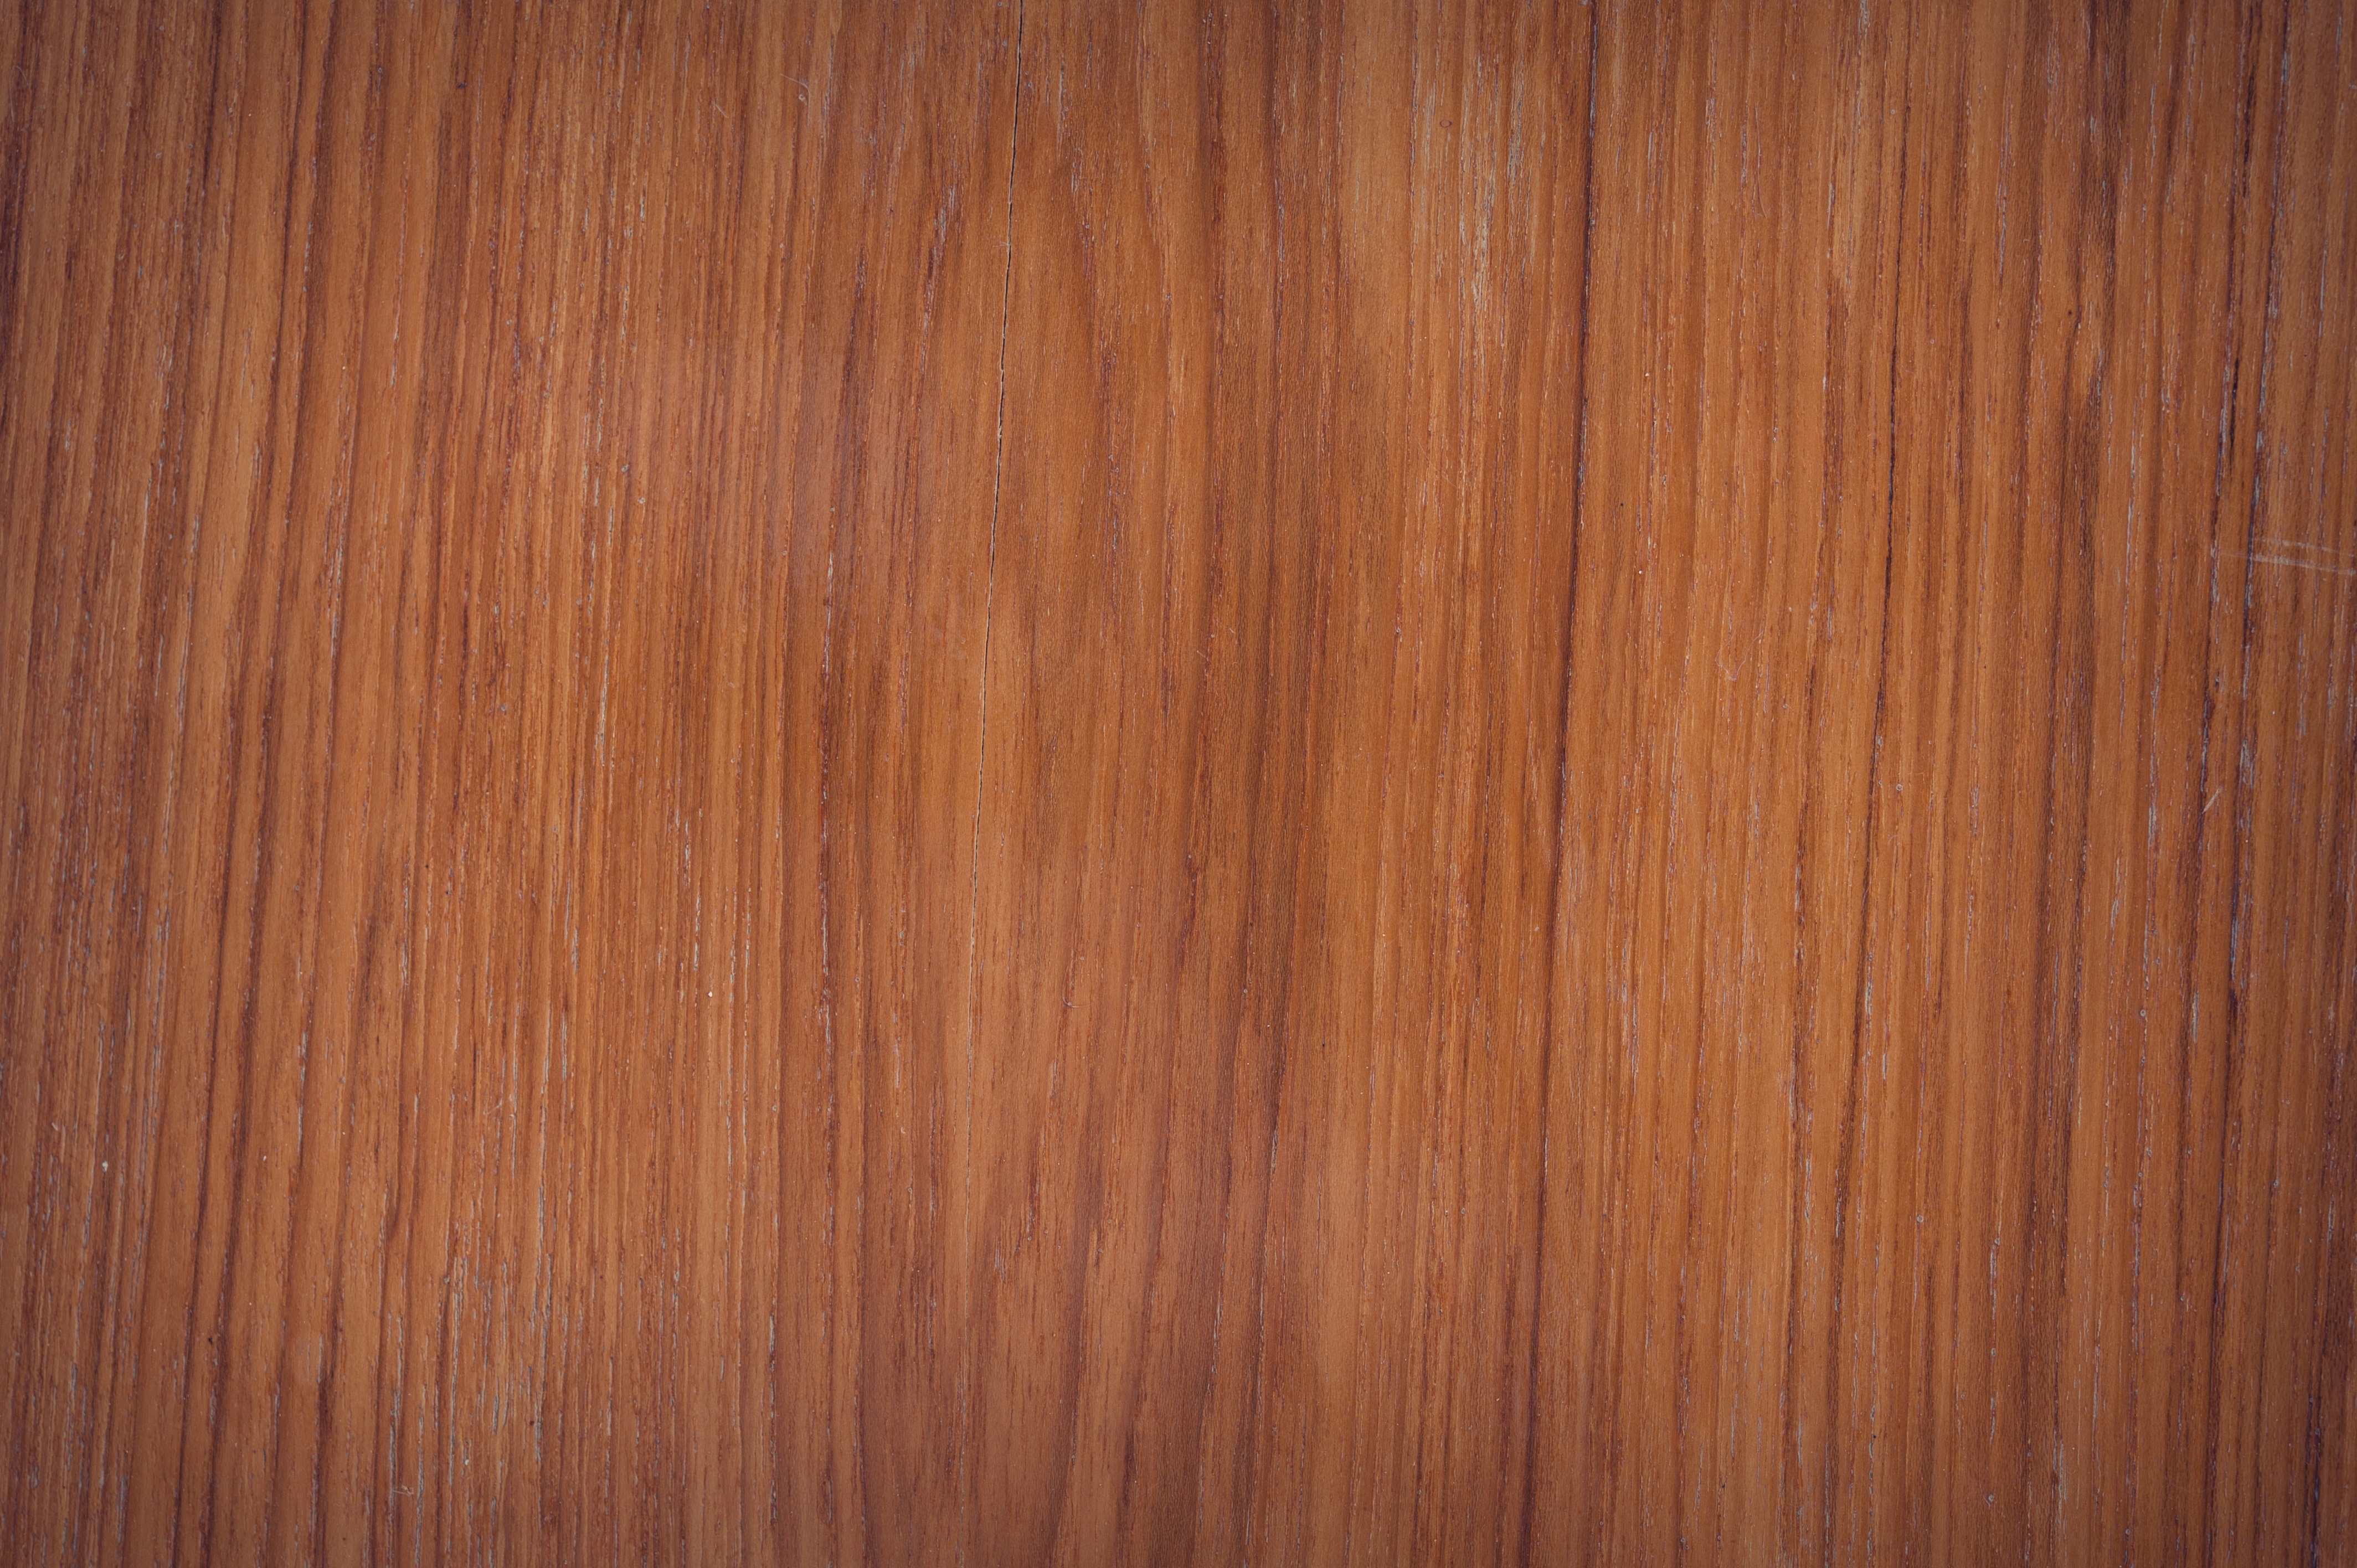
nature, abstract, board, wood, antique, grain, floor, interior, building, old, home, dark, decoration, color, macro, natural, brown, grunge, dried, closeup, lumber, decor, material, background, design, hardwood, decorative, carpentry, oak, backdrop, flooring, plywood, wood flooring, laminate flooring, wood stain